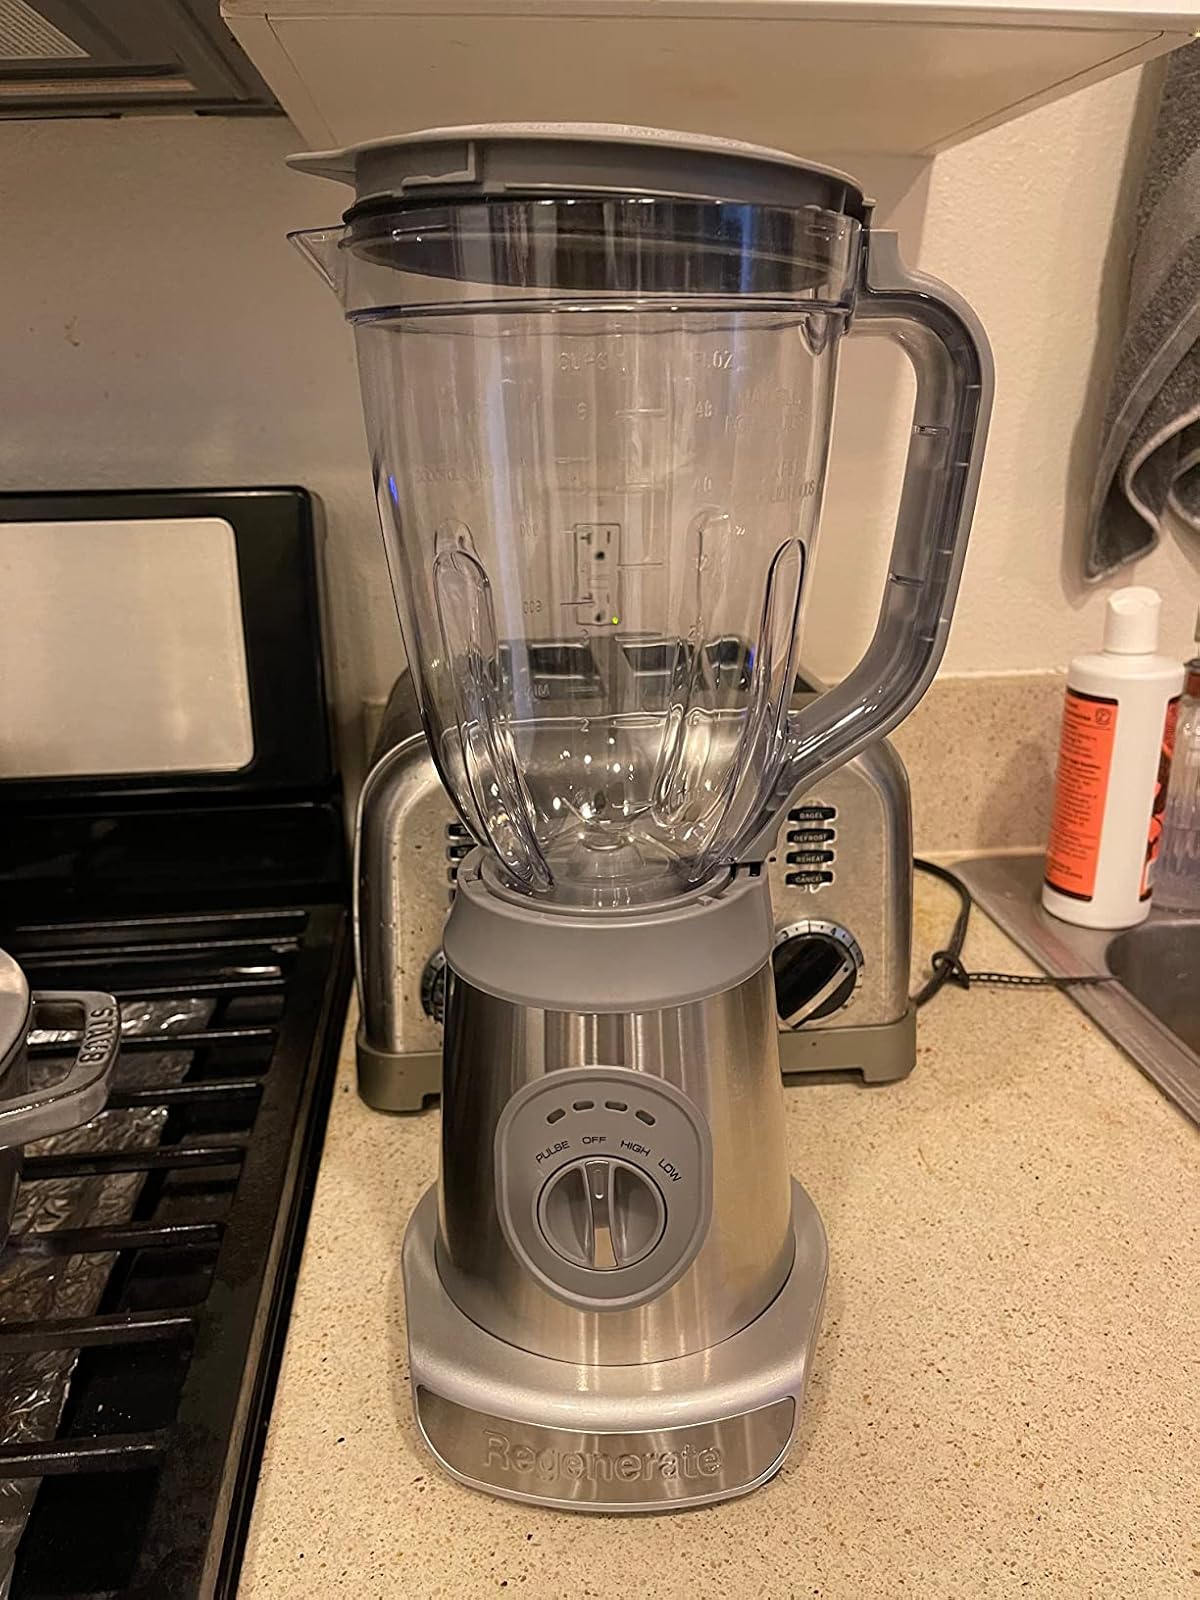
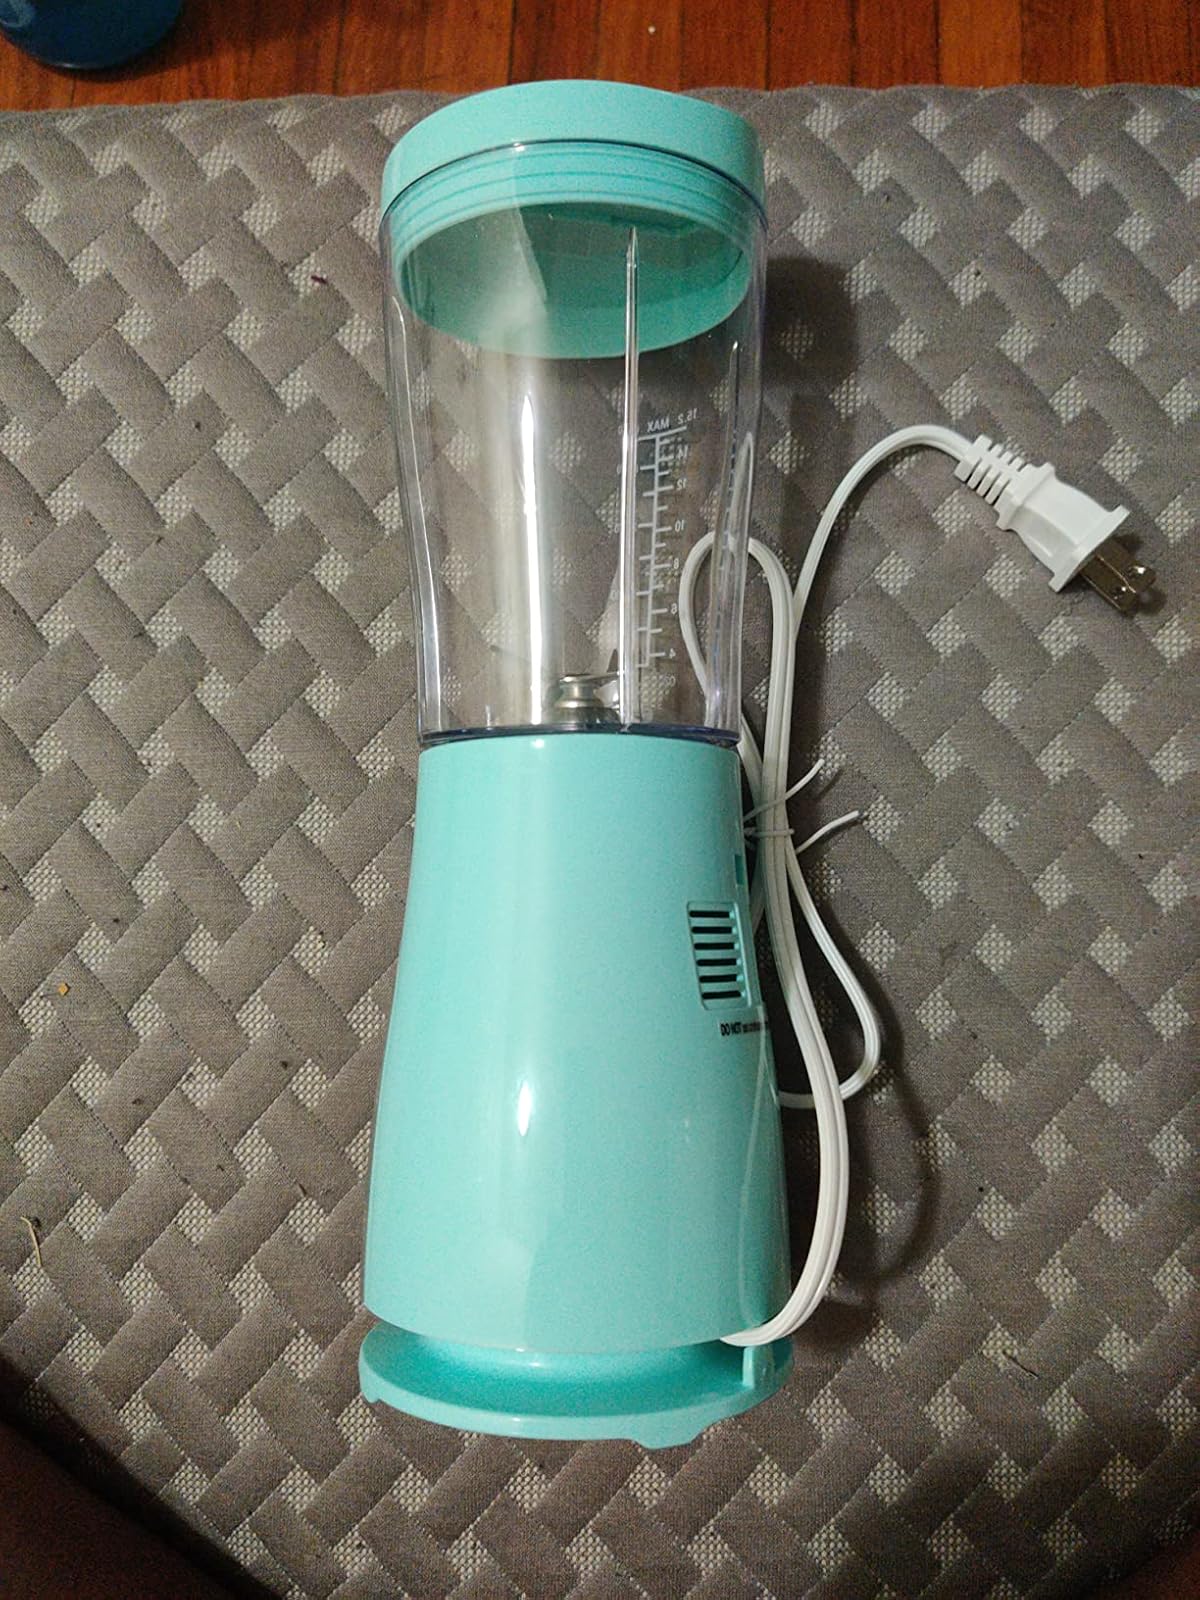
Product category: items_blender
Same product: no